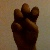
The image shows a hand gesture representing the letter 'E' in Indian Sign Language.